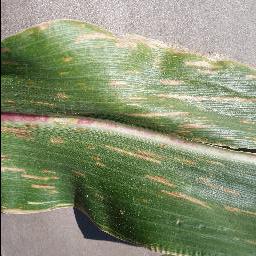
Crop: corn
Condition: (maize)_cercospora_spot_gray_spot